Terny, Lubny Raion, Poltava Oblast

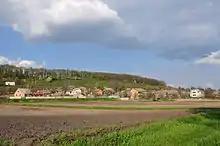
View of Terny from the south

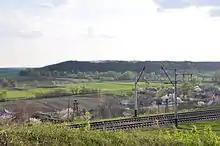
View of Terny from the north

Terny is a village in Ukraine in Lubny Raion (district) of Poltava Oblast. It belongs to Lubny urban hromada, one of the hromadas of Ukraine. In 2001, there were 471 inhabitants. Terny is situated on the right bank of the river Sula.